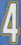
Number: 4